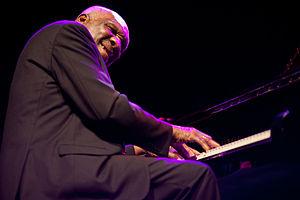
Harold Mabern Jr., né le 20 mars 1936 à Memphis et mort le 17 septembre 2019, est un pianiste américain de jazz, principalement de hard bop, post bop et soul jazz.